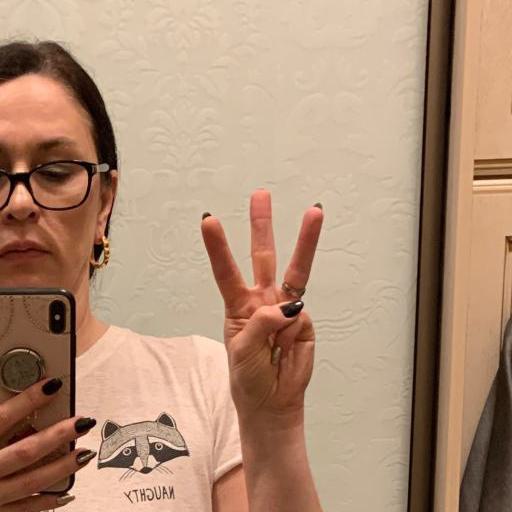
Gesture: three